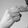
ASL letter: H